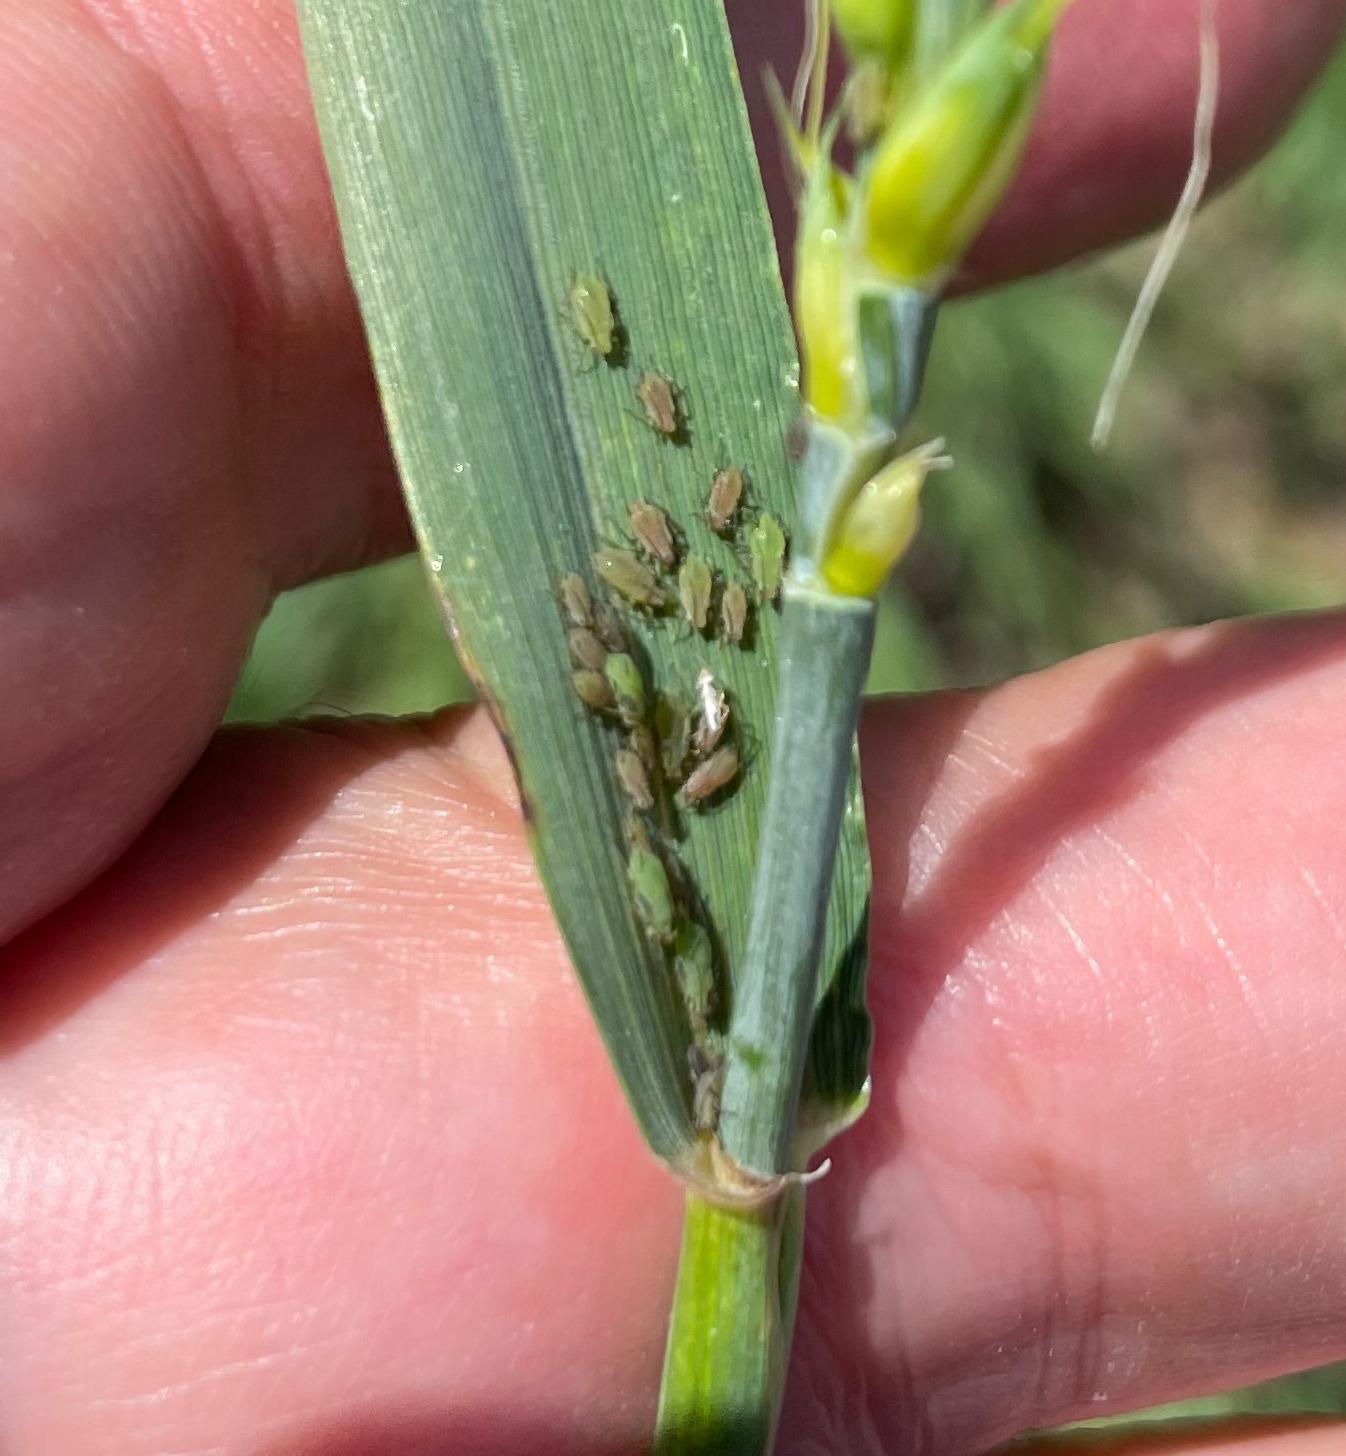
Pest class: english_grain_aphid